Battle of Lorraine

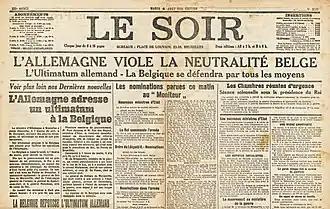

German strategy had given priority to offensive operations against France and a defensive posture against Russia since 1891. German planning was determined by numerical inferiority, the speed of mobilisation and concentration and the effect of the vast increase of the power of modern weapons. Frontal attacks were expected to be costly and protracted, leading to limited success, particularly after the French and Russians modernised their fortifications on the frontiers with Germany. Alfred von Schlieffen Chief of the Imperial German General Staff (Oberste Heeresleitung, "OHL") from devised a plan to evade the French frontier fortifications with an offensive on the northern flank with a local numerical superiority. By 1898–1899, such a manoeuvre was intended to rapidly pass through Belgium, between Antwerp and Namur and threaten Paris from the north.